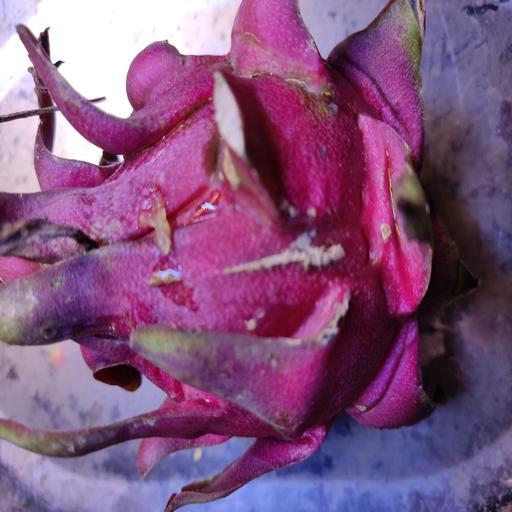
Crop type: Dragon